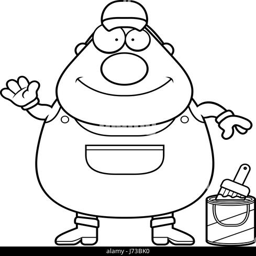
a cartoon illustration of a painter waving